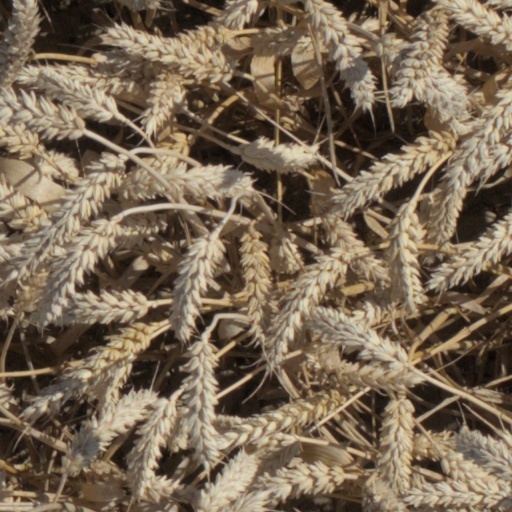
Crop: wheat